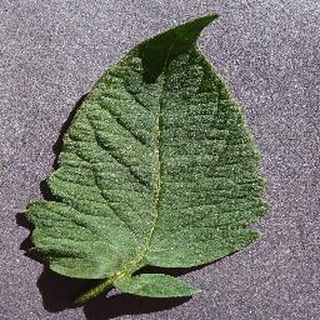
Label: healthy_tomato